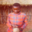
Label: boy